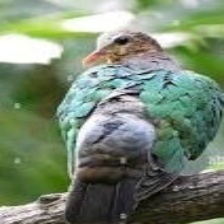
Species: GREEN WINGED DOVE
Scientific name: CHALCOPHAPS INDICA